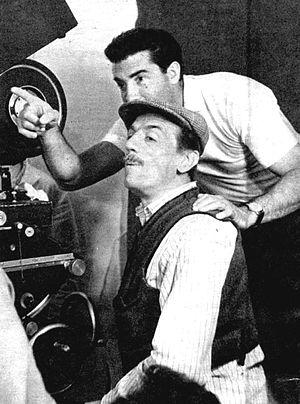
Vincenzo « Enzo » Serafin est un directeur de la photographie italien, né le 16 avril 1912 à Venise, mort le 27 décembre 1995 à Rome.